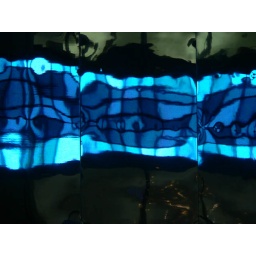
reflections on the wall of an office building in Time Square